Mongolia under Qing rule

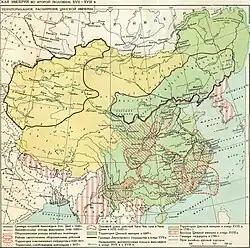
The Manchus conquered the Mongolian tribes, 1634–1758.

After conquering the Ming, the Qing identified their state as "Zhongguo" (中國, the term for "China" in modern Chinese), and referred to it as "Dulimbai Gurun" in the Manchu language. When the Qing conquered Dzungaria in 1759, they proclaimed that the new land which formerly belonged to the Dzungar Mongols was now absorbed into "China" (Dulimbai Gurun) in a Manchu language memorial. The Qing expounded on their ideology that they were bringing together the "outer" non-Han peoples like the Inner Mongols, Eastern Mongols, Oirat Mongols, and Tibetans together with the "inner" Han people, into "one family" united in the Qing state. The Manchu language version of the Convention of Kyakhta (1768), a treaty with the Russian Empire concerning criminal jurisdiction over bandits, referred to people from the Qing as "people from the Central Kingdom (Dulimbai Gurun)", and the usage of "Chinese" (Dulimbai gurun i niyalma) in the convention certainly referred to the Mongols. In the Manchu official Tulisen's Manchu language account of his meeting with the Torghut Mongol leader Ayuki Khan, it was mentioned that the Torghut Mongols were unlike the Russians but were instead like the "people of the Central Kingdom" (中國之人; Dulimbai gurun i niyalma) such as the Manchus.